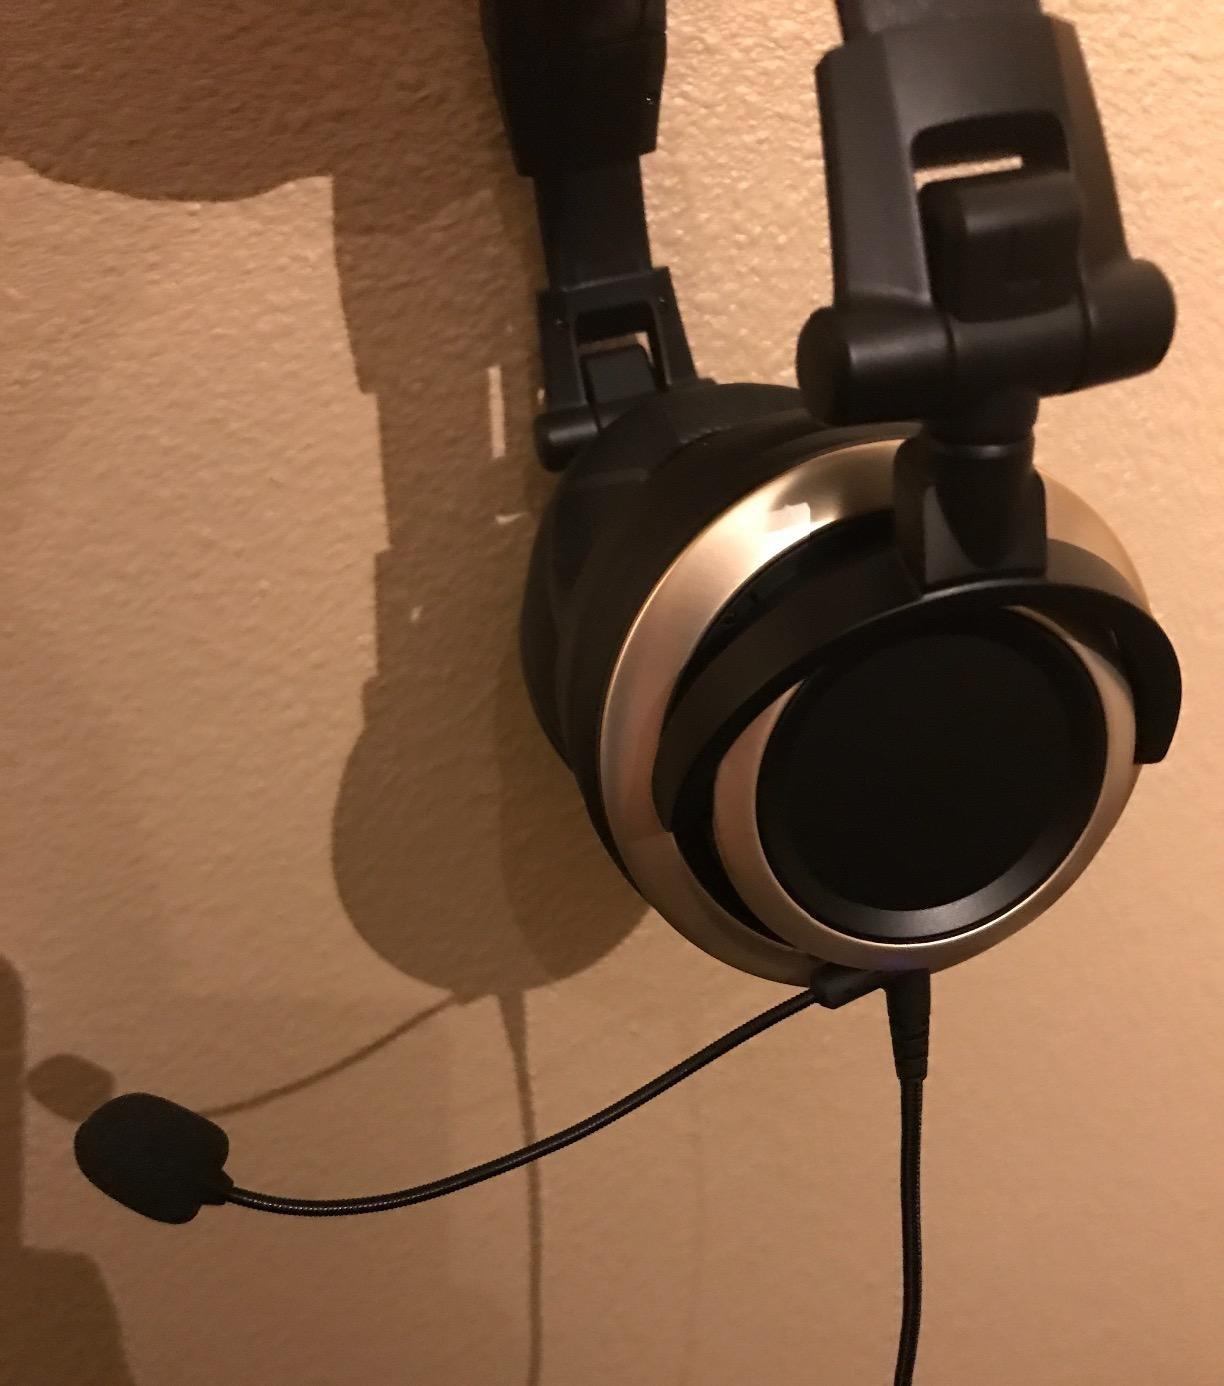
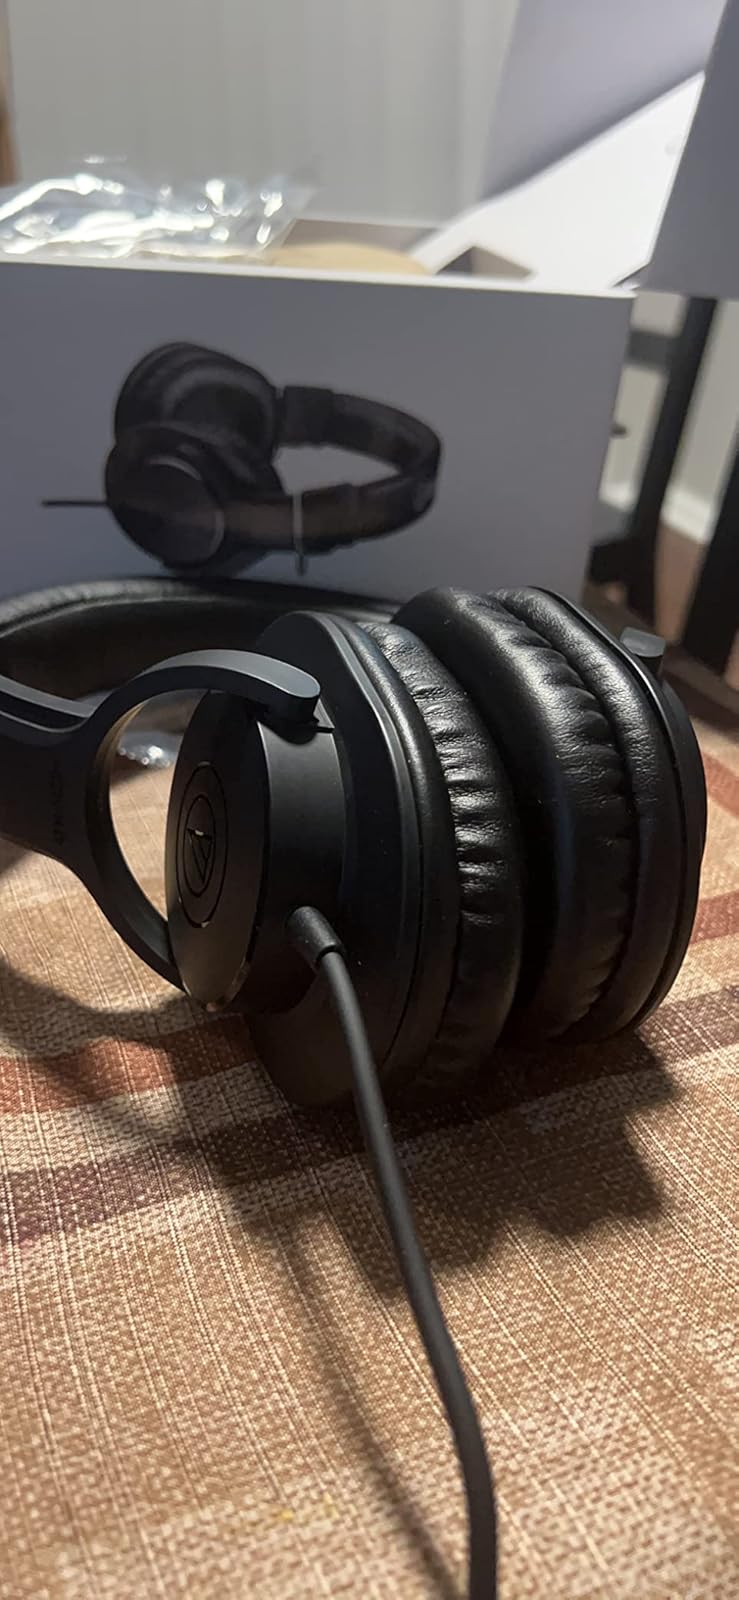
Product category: headphones
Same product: no